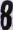
Number: 8